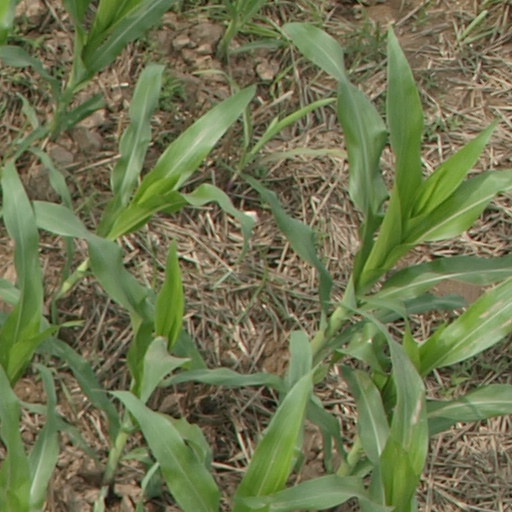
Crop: maize; corn